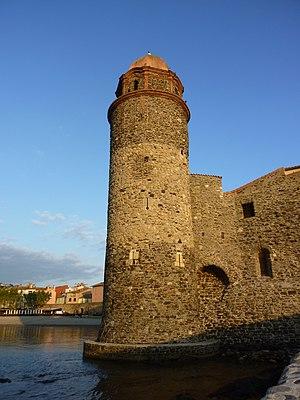
Tour de l'église Notre-Dame-des-Anges de Collioure, (Pyrénées-Orientales, France) This building is classé au titre des Monuments Historiques. It is indexed in the Base Mérimée, a database of architectural heritage maintained by the French Ministry of Culture,